Bemposta Monstrance

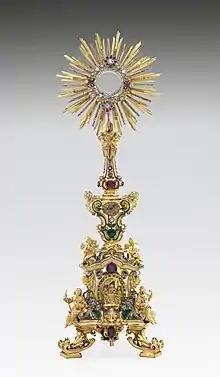
The Bemposta Monstrance

The Bemposta Monstrance is a monstrance dated 1777, designed by architect Mateus Vicente de Oliveira and made by Prussian-born jewelsmith Adam Gottlieb Pollet. It was commissioned by Peter III of Portugal for the Chapel of Bemposta Palace, an estate in the Infante's dominions as Lord of the House of the Infantado.